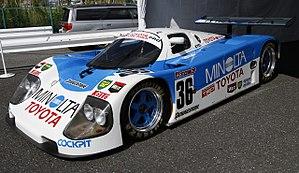
Le Championnat du monde des voitures de sport 1990 est la 38ᵉ saison du Championnat du monde des voitures de sport FIA. Il est réservé pour les voitures du Groupe C et s'est couru du 8 avril 1990 au 7 octobre 1990, comprenant neuf courses.
La Toyota 90C-V est un prototype de course, construit par le constructeur japonais Toyota et homologué pour courir dans la catégorie FIA Groupe C de la Fédération internationale de l'automobile.
Les 500 kilomètres de Fuji 1990, disputées le 11 mars 1990 sur le Fuji Speedway, ont été la première manche du Championnat du Japon de sport-prototypes 1990.
Le Championnat du Japon de sport-prototypes 1990 est la 8ᵉ saison du Championnat du Japon de sport-prototypes. Il s'est couru du 11 mars 1990 au 7 octobre 1990, comprenant six épreuves.